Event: Nepal Earthquake
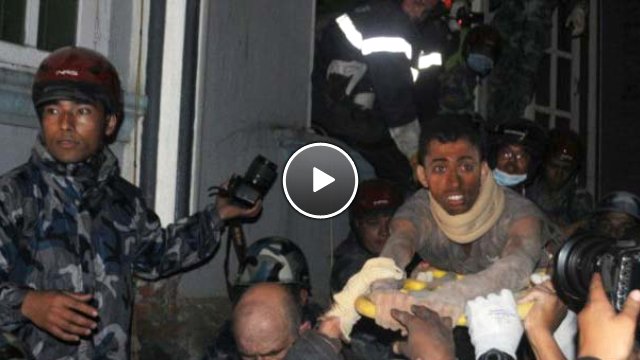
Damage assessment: damage